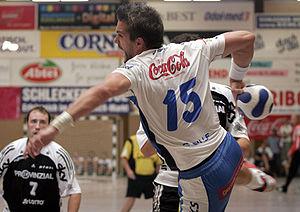
Guillaume Gille, né le 12 juillet 1976 à Valence, est un ancien handballeur international français évoluant au poste de demi-centre. Avec l'équipe de France, il a remporté à deux reprises chacune des 3 compétitions majeures : Jeux olympiques, Championnat du monde et Championnat d'Europe. En club, il a fait l'essentiel de sa carrière à Chambéry et dans le club allemand du HSV Hambourg.